Konstantin Ghilian Karl d'Aspré

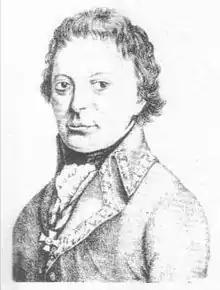
Konstantin Ghilian Karl d'Aspré von Hoobreuk

Konstantin Ghilian Karl d'Aspré von Hoobreuk (27 December 1754 – 8 July 1809), served in the army of Habsburg Austria during the French Revolutionary Wars. In the Napoleonic Wars, he made a mark in two major campaigns. In 1809, he was briefly Proprietor (Inhaber) of an infantry regiment and rose to command a division. His son Konstantin d'Aspré (1789–1850) also became an Austrian general.